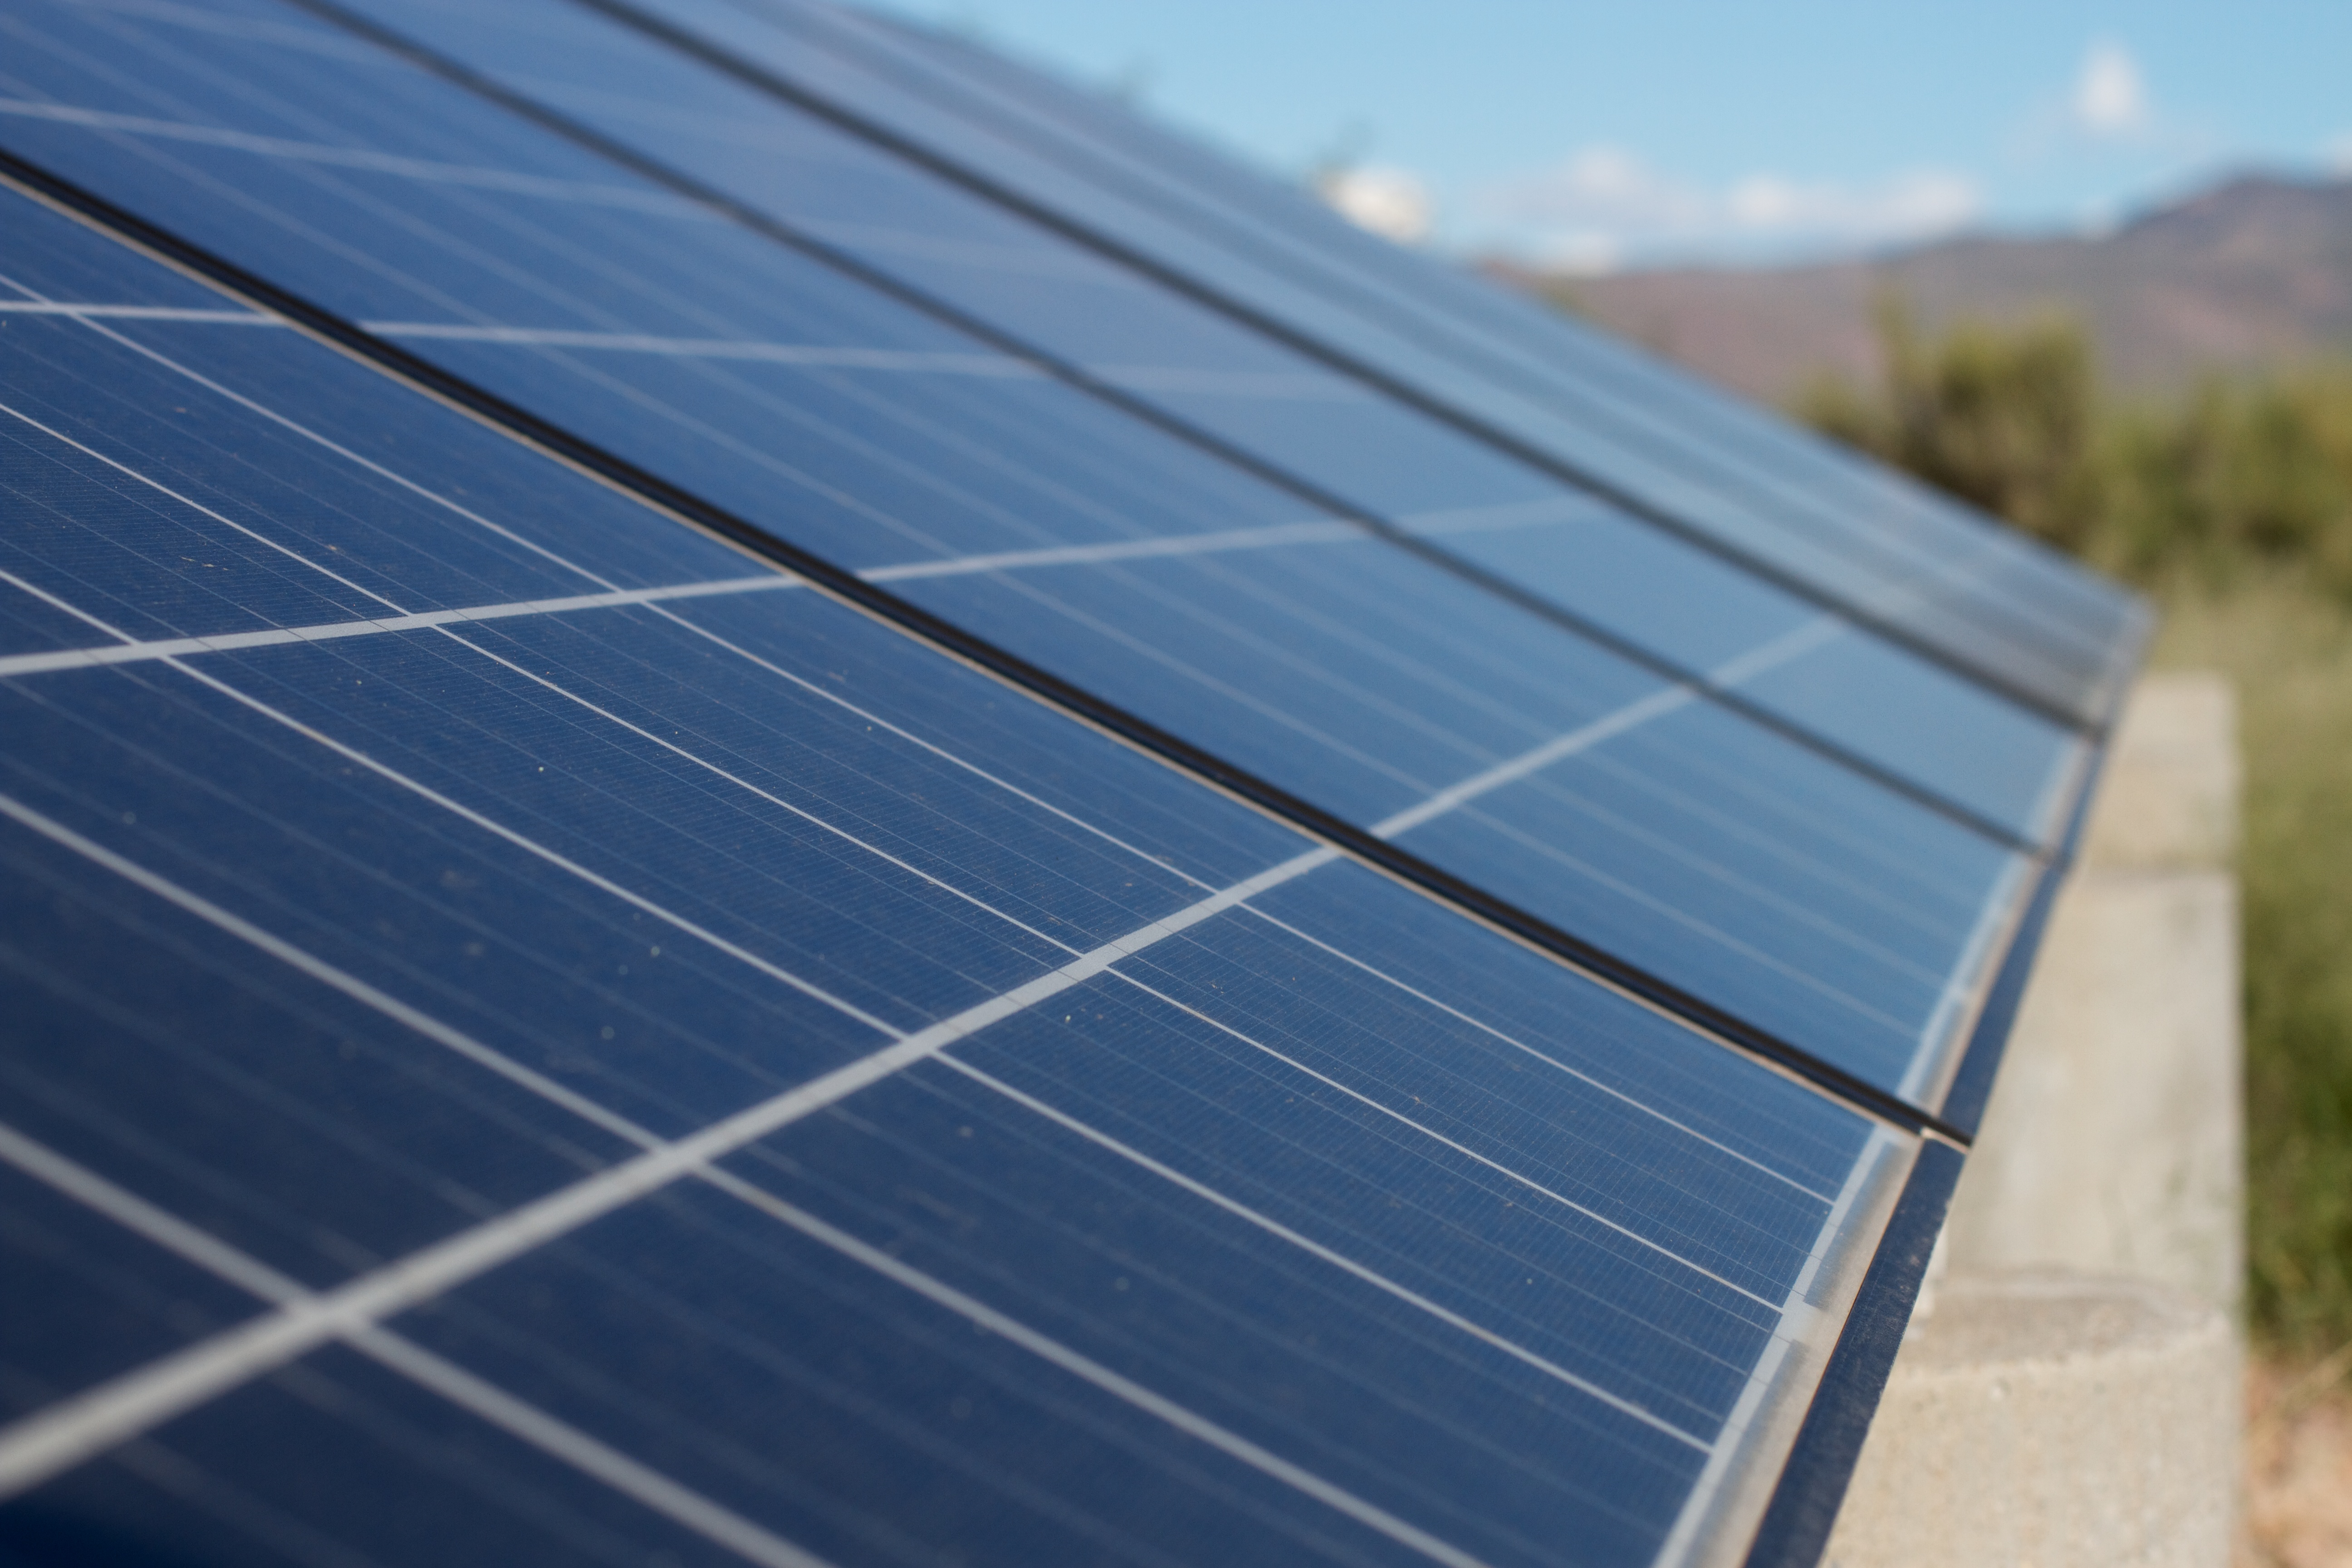
technology, energy, solar panel, solar power, solar energy